Palio Città della Quercia

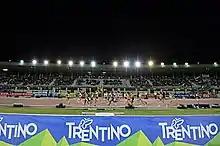
Stands of Stadio Quercia during the Palio Cittá della Quercia

Rovereto also hosts the Cross della Vallagarina, an elite level cross-country race.